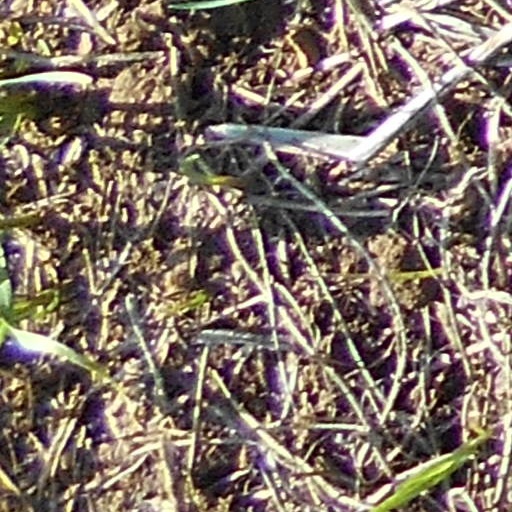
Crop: wheat